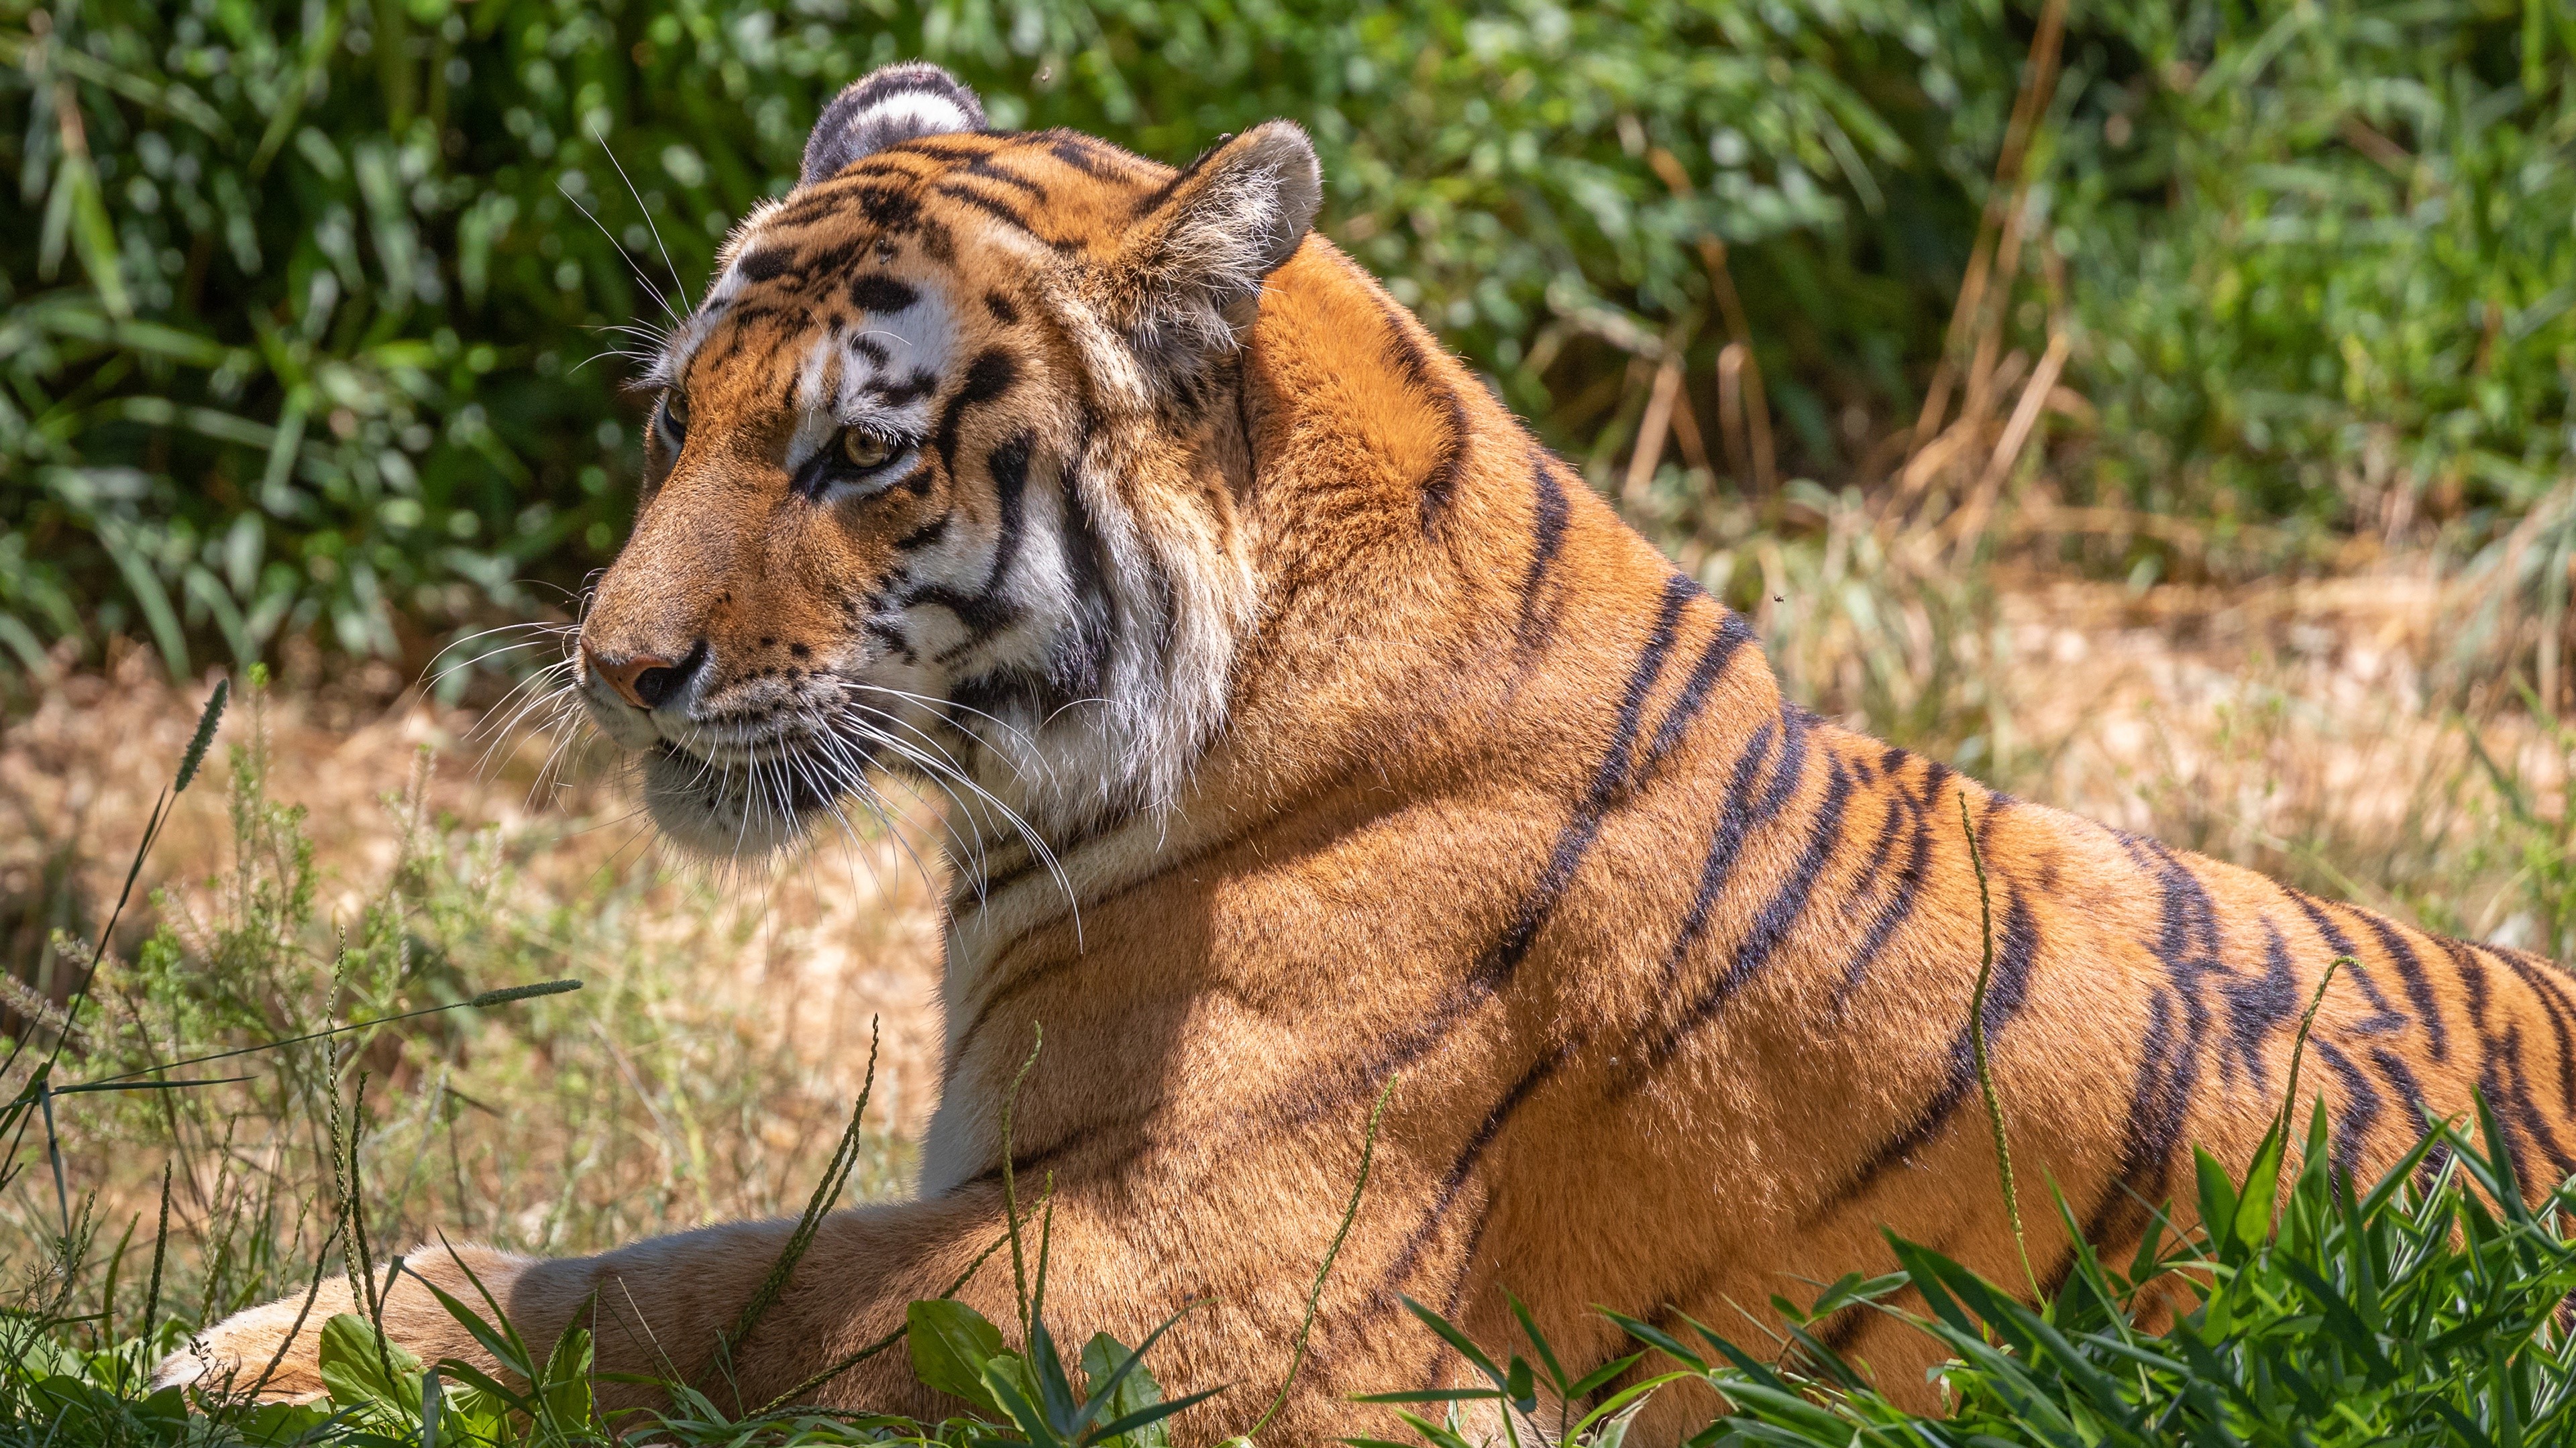
tiger, cat, animal, wildlife, feline, wild, mammal, nature, predator, stripes, zoo, carnivore, bengal, fur, portrait, jungle, orange, dangerous, head, big, big cat, tigris, animals, whiskers, siberian, vegetation, bengal tiger, organism, natural environment, siberian tiger, big cats, vertebrate, leaf, plant community, felidae, landscape, terrestrial animal, nature reserve, facial expression, adaptation, snout, wilderness, temple, neck, biome, fawn, grass family, trunk, national park, plant stem, safari, woodland, nonbuilding structure, shrubland